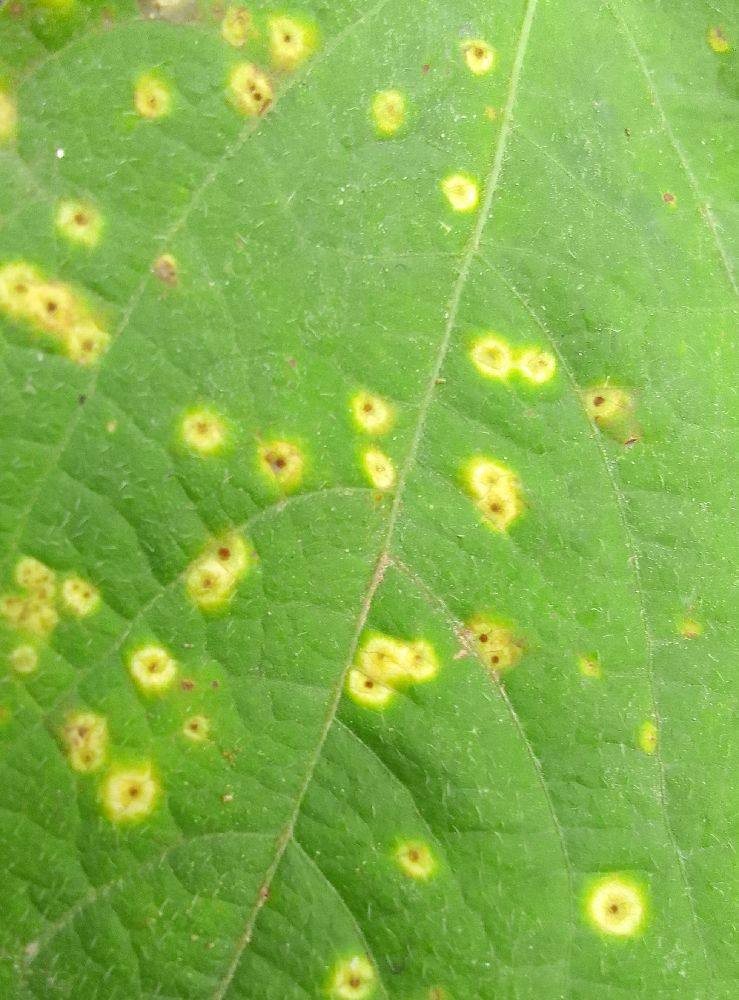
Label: rust